List of Pakistani Americans

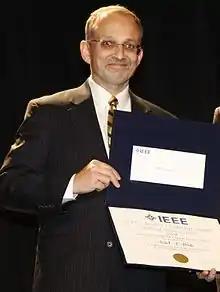
Professor Asad Abidi receiving the IEEE Pederson Award at ISSCC 2008

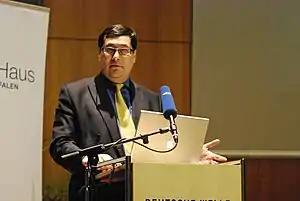
Professor Adil Najam during a talk at Deutsche Welle Building in Bonn, Germany on 21 January 2010

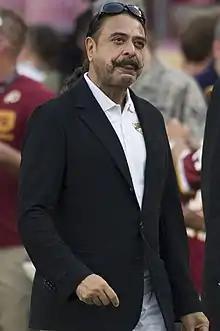
Shahid Khan at a 2015 Jacksonville Jaguars vs Washington Redskins match

There are Urdu radio stations in areas with high Pakistani populations. Several cable and satellite providers offer Pakistani channels, including GEO TV, ARY Digital, and PTV. Others have offered Pakistani content for subscription, such as when Pakistan played Australia for the Cricket World Cup in 1999. In July 2005, MTV premiered a spin-off network called MTV Desi which targets South Asian Americans in the US, including Pakistanis. MTV Desi closed operations as part of the shutdown of MTV World in April 2007.